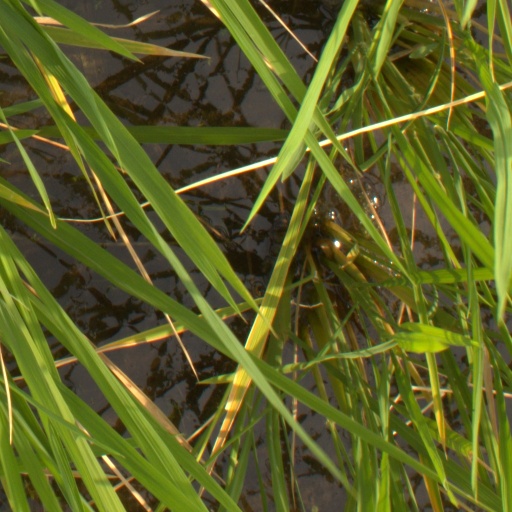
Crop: rice